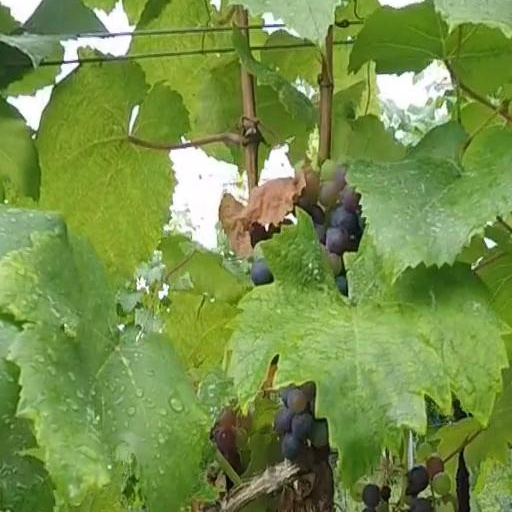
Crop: grape